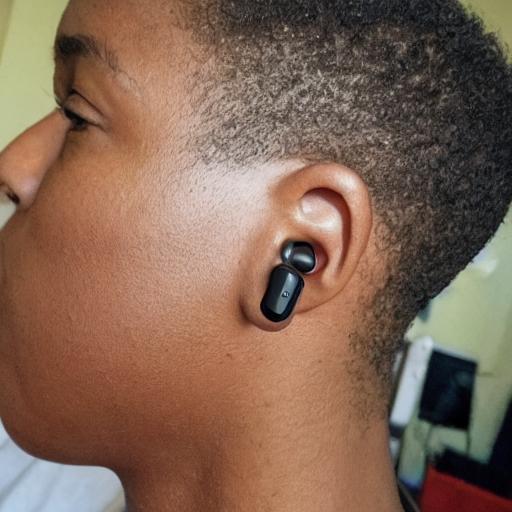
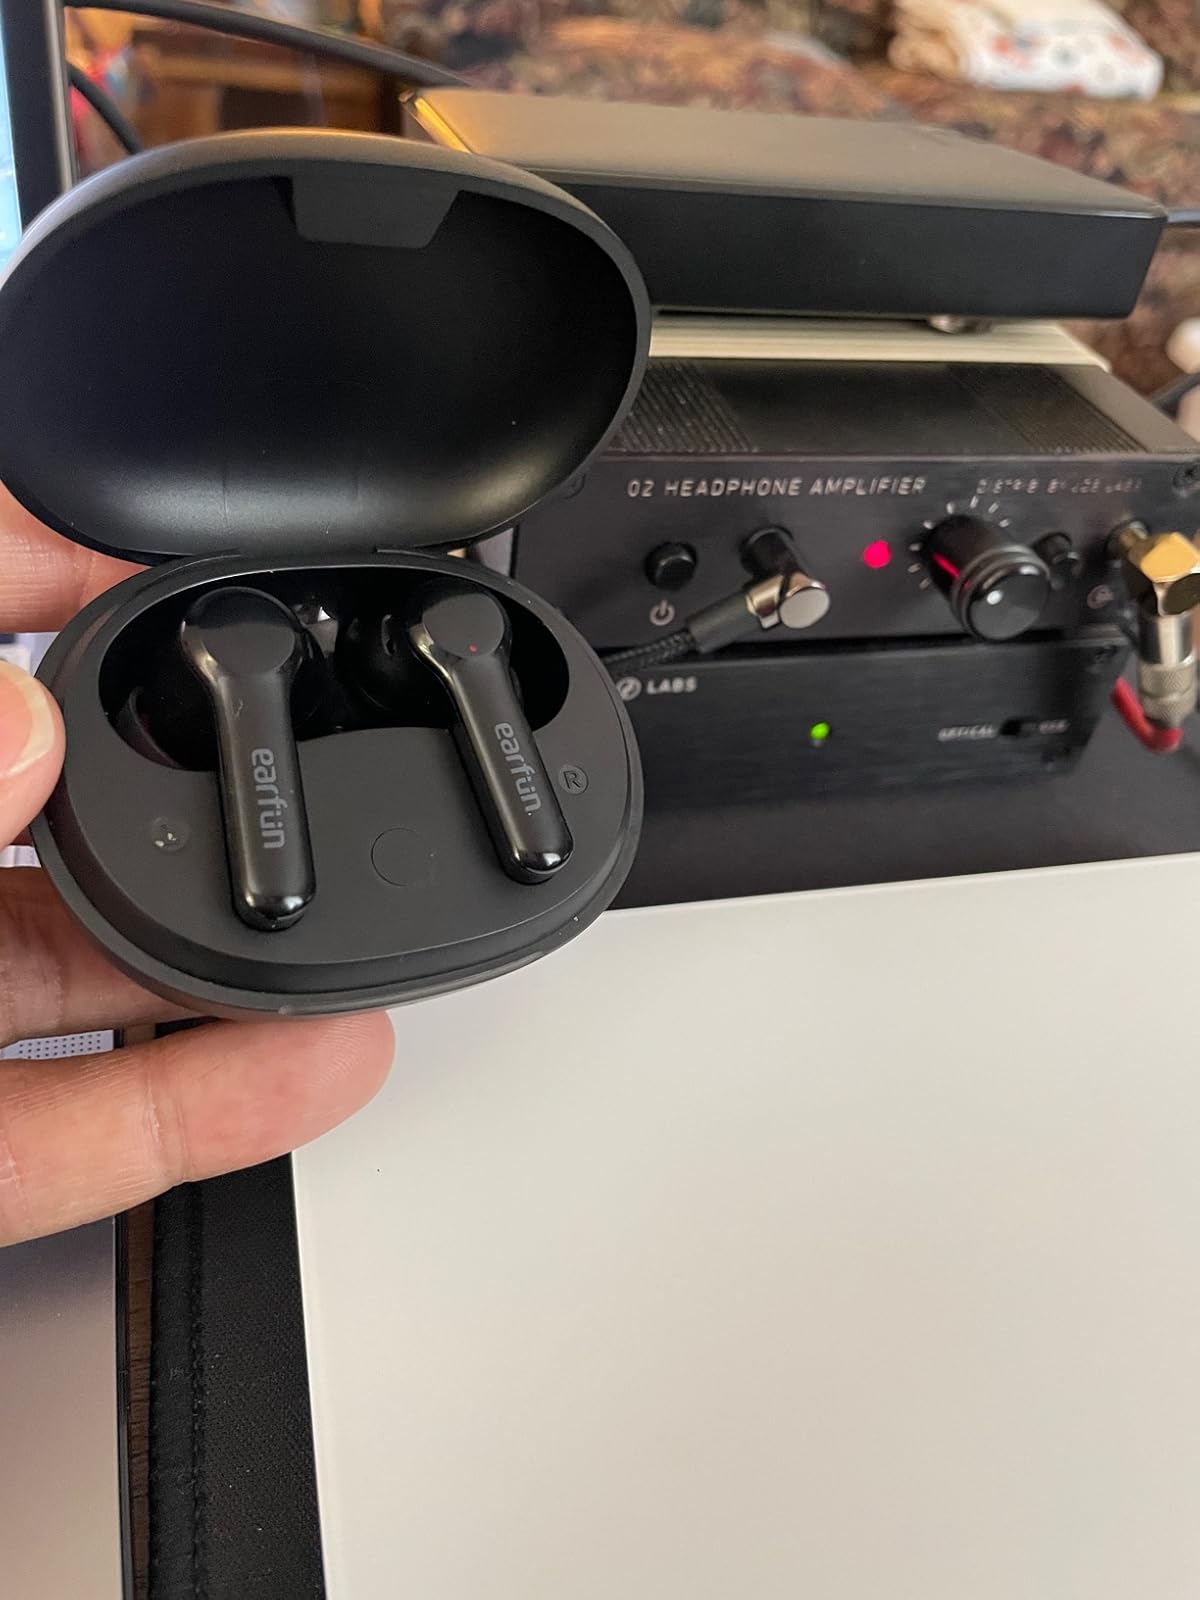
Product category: earbuds
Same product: no